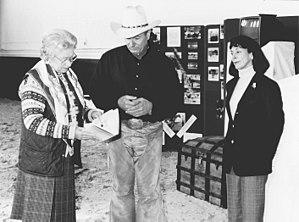
L'équitation éthologique, aussi appelée équitation naturelle ou équitation comportementale, est le dressage équestre inspiré de l'éthologie équine, consistant à interagir avec un cheval tout en prenant en compte les particularités psychologiques de l'animal. Elle connaît une vague d'engouement dans les pays occidentaux grâce au succès du livre et du film L'Homme qui murmurait à l'oreille des chevaux.